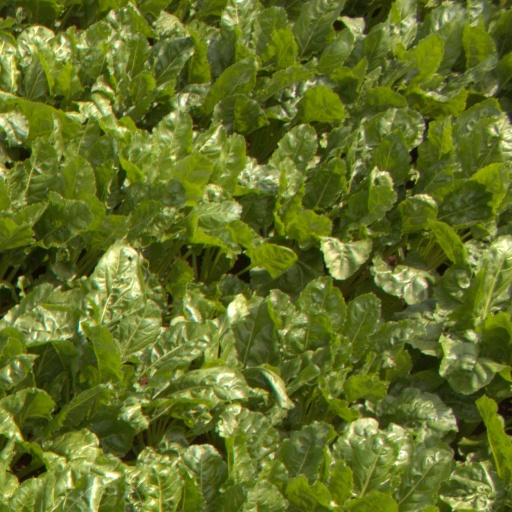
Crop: sugar beet